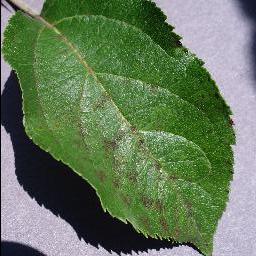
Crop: apple
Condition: scab